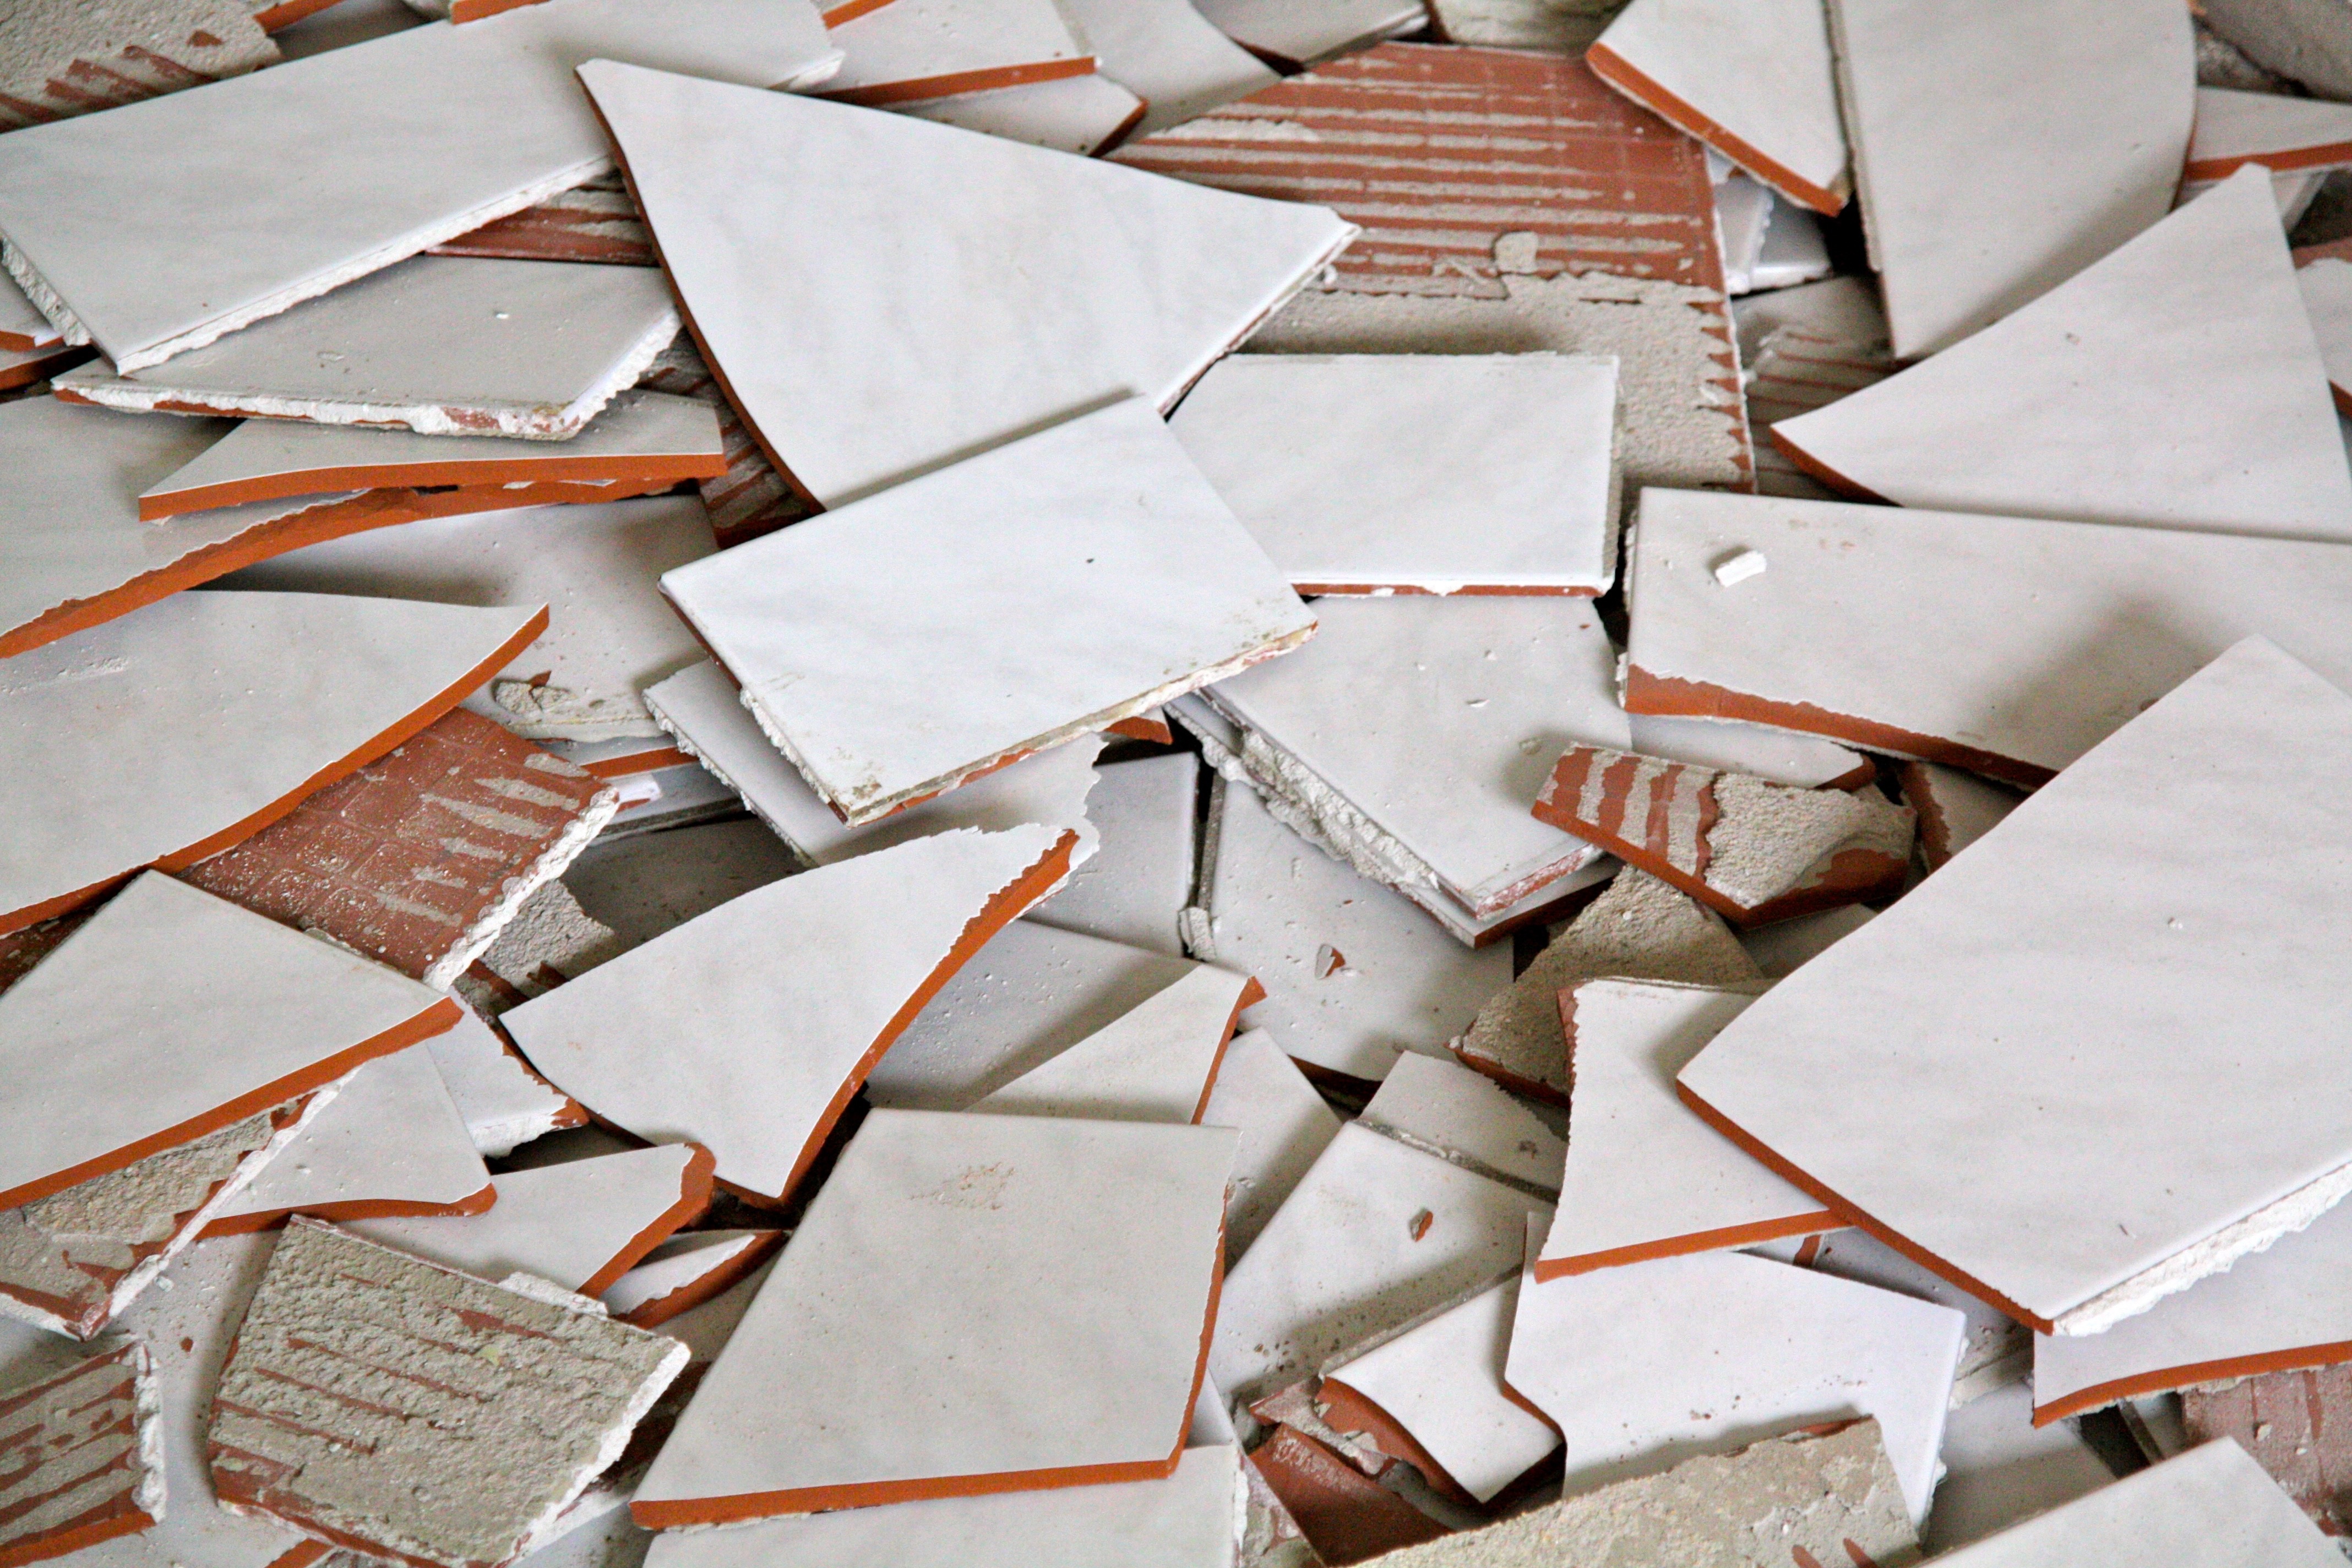
work, wood, white, construction, repair, pattern, food, ceramic, broken, dirty, paper, material, smashed, cracked, art, tiles, damaged, scrap, tiling, broken tiles